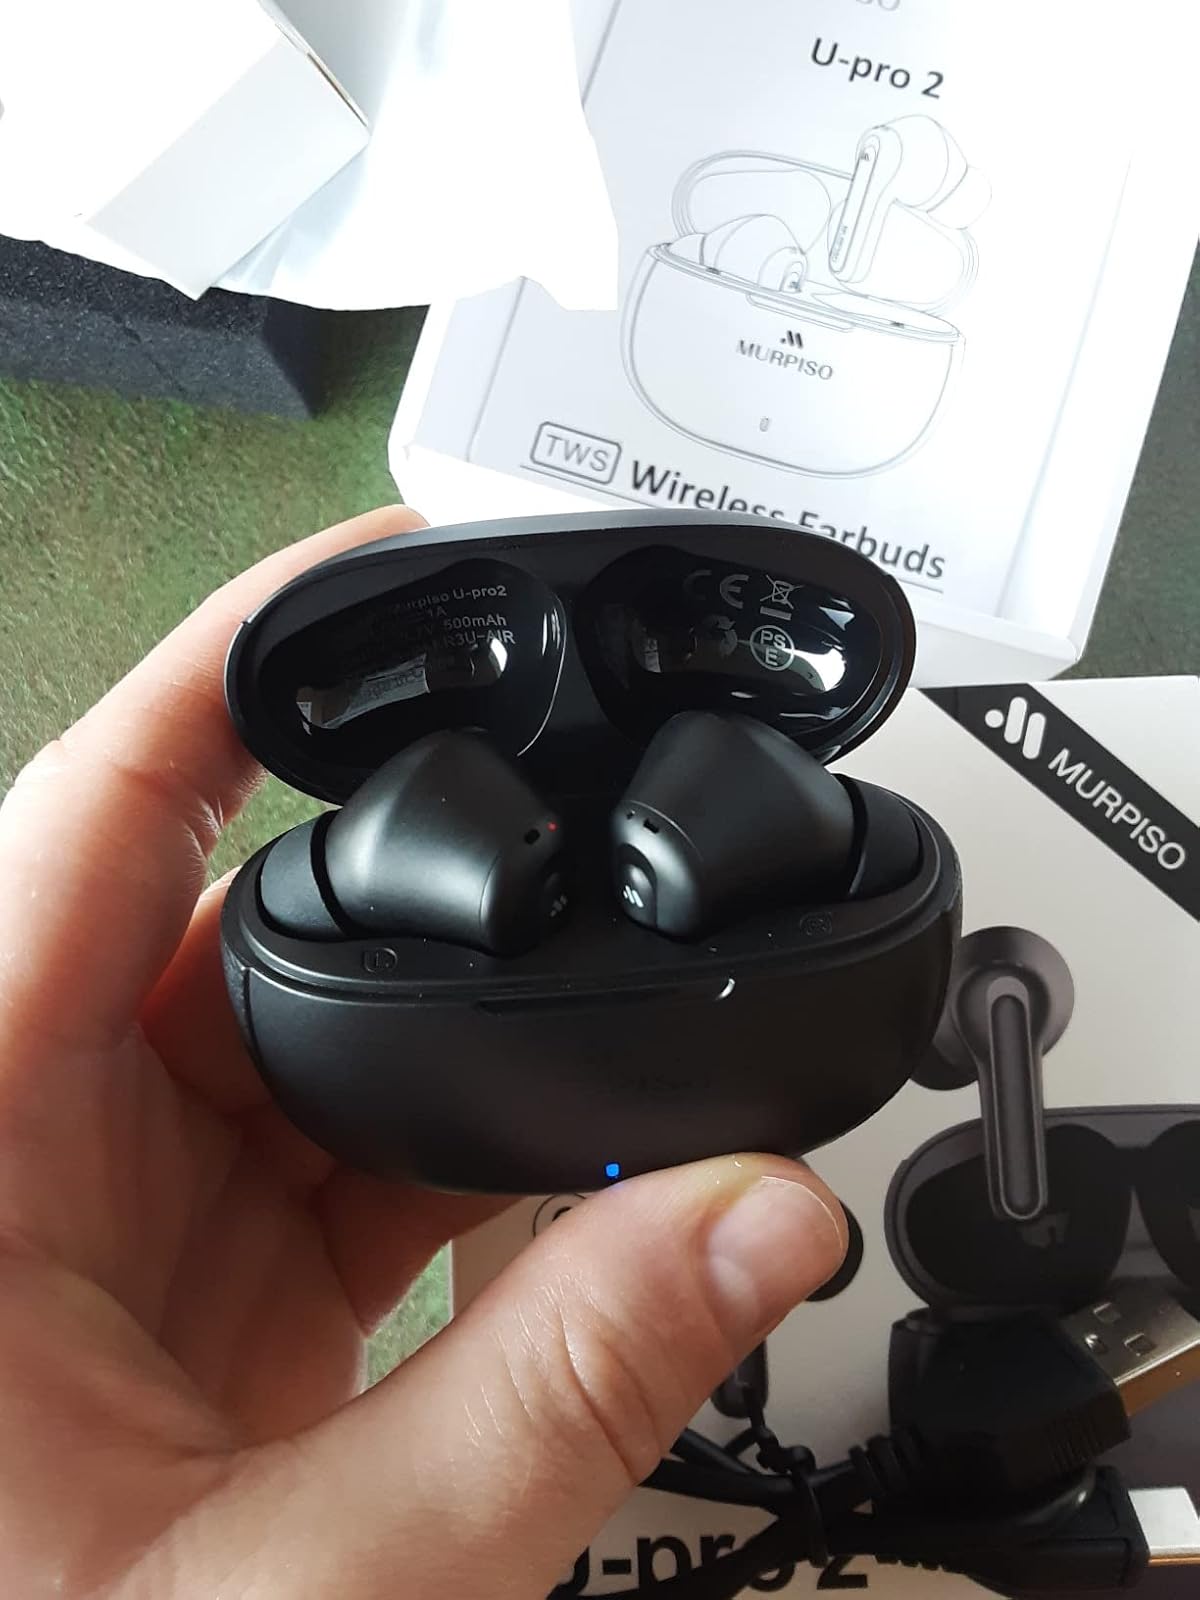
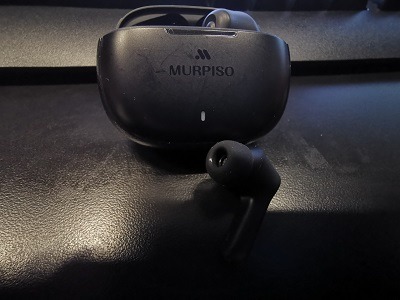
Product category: earbuds
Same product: yes